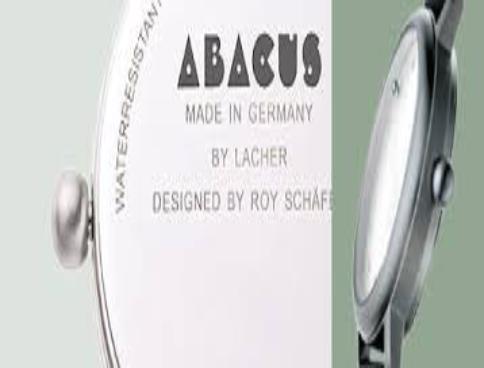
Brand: Abacus 5
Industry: Electronic